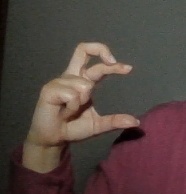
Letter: thal